Azo violet

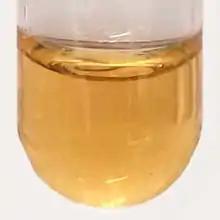
Azo violet at pH ~7.

The intense color from which the compound gets its name results from irradiation and subsequent excitation and relaxation of the extended π electron system across the R-N=N-R' linked phenols. Absorption of these electrons falls in the visible region of the electromagnetic spectrum. Azo violet's intense indigo color (λ 432 nm) approximates Pantone R: 102 G: 15 B: 240.